St. Columba Church (Saint Paul, Minnesota)

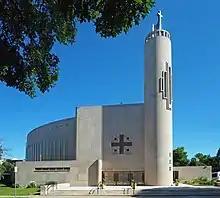
St. Columba Church viewed from the south

The Church of St. Columba is a Roman Catholic church in Saint Paul, Minnesota, United States. The parish was formed in the Hamline-Midway neighborhood in 1915. After the mid-twentieth century baby boom, the church was expanding and needed a new building. Then-pastor Michael Casey contracted with architect Barry Byrne to design and construct the building. Byrne was based in Chicago and his formal schooling ended in the Ninth Grade. Byrne worked under Frank Lloyd Wright and was involved with the Prairie School of architecture before later turned towards Expressionist architecture. Byrne designed the building later in his career.